Langston University

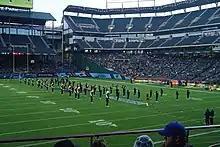
Langston University Marching Pride performing during halftime of a Dallas Renegades game

The Langston athletic teams are called the Lions. The university is a member of the National Association of Intercollegiate Athletics (NAIA), primarily competing in the Sooner Athletic Conference since the 2018–19 academic year. The Lions previously competed as a member of the Red River Athletic Conference (RRAC) from 1998–99 to 2017–18. They were also a member of the Southwestern Athletic Conference (SWAC) from 1931–32 to 1956–57, which is currently an NCAA Division I FCS athletic conference.